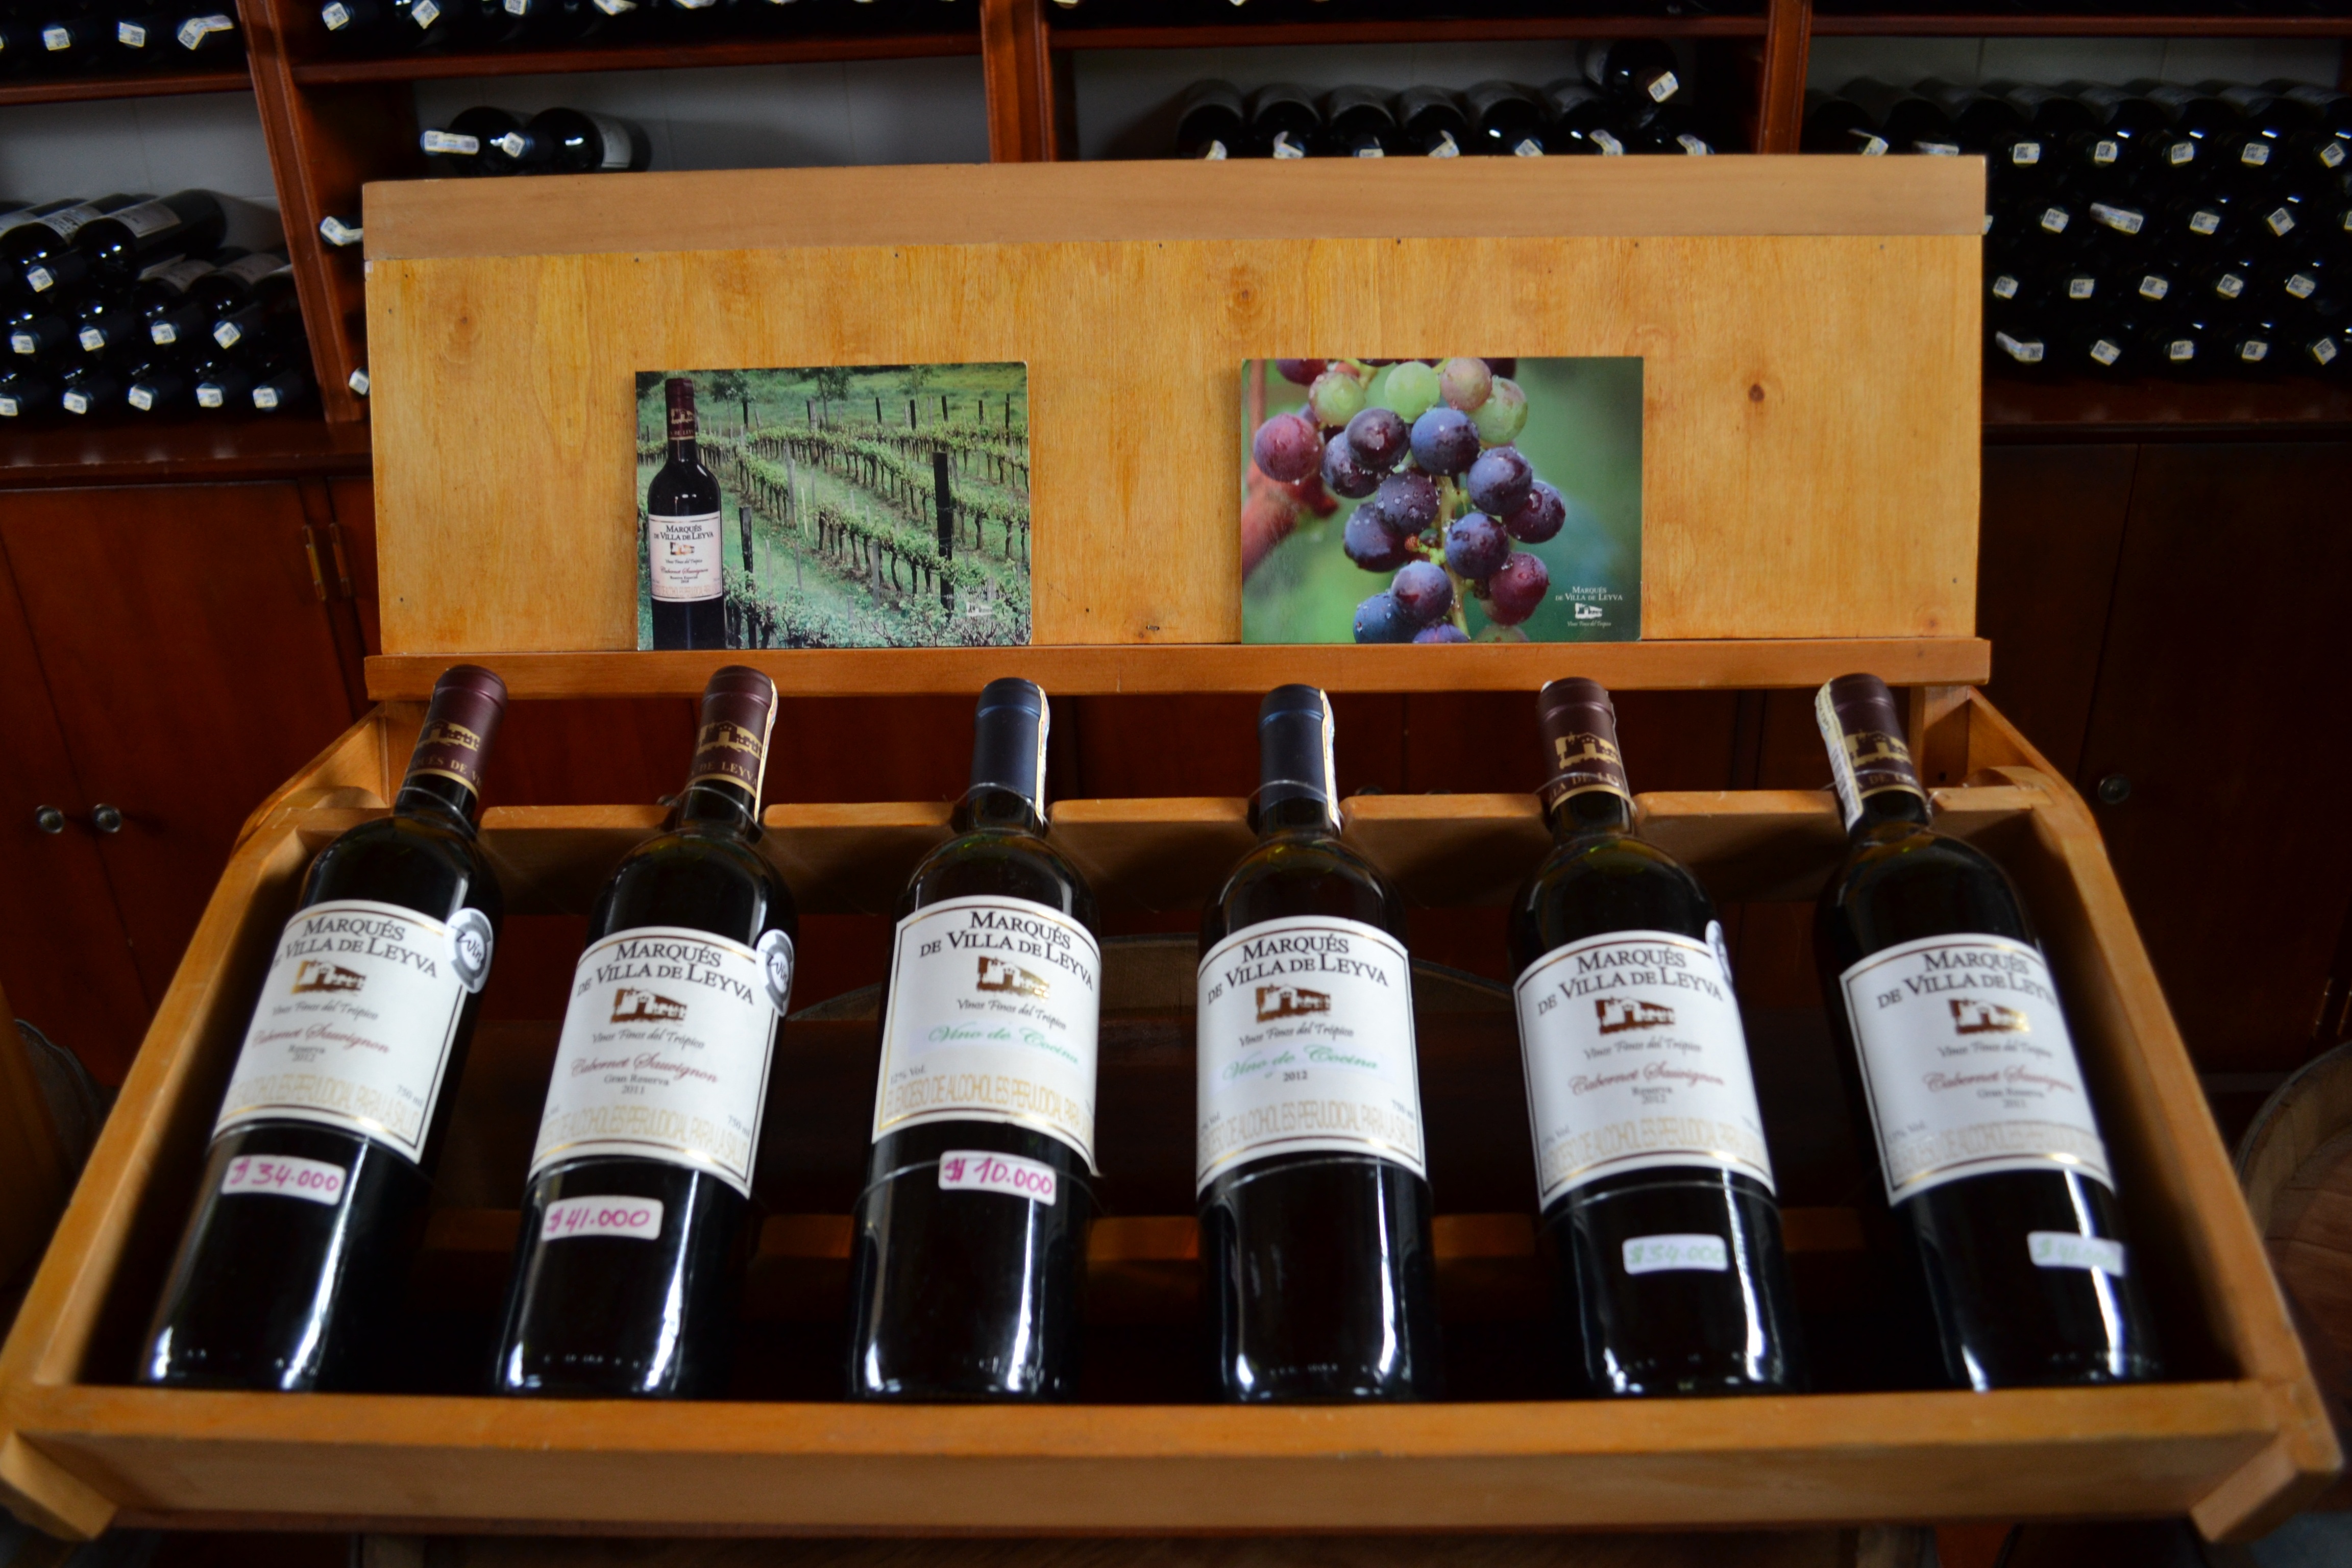
liquid, wood, grape, vine, vineyard, wine, white, row, vintage, glass, old, ripe, store, red, harvest, italy, industrial, factory, beverage, drink, bottle, industry, agriculture, barrel, beer, alcohol, storage, grapevine, wooden, whisky, viticulture, production, liqueur, winery, cellar, cabernet, taste, fermentation, sauvignon, alcoholic beverage, winemaking, man made object, distilled beverage, cantine